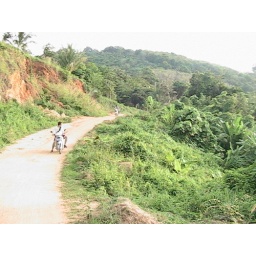
Rented bikes and went for a off roading session. My bike was rented under Maurice Richard.(deceded legend)